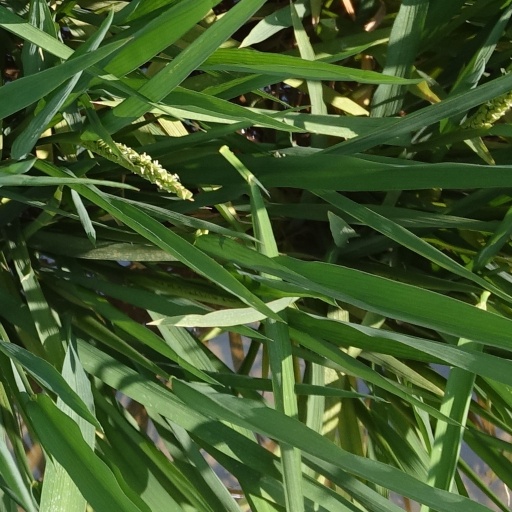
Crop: rice